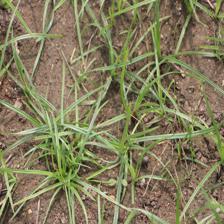
Label: Grass